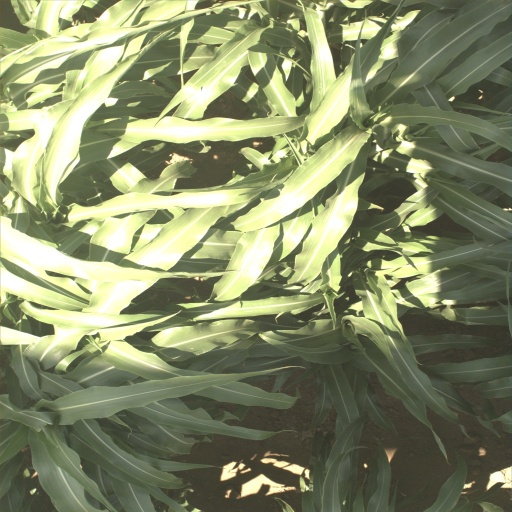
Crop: sorghum